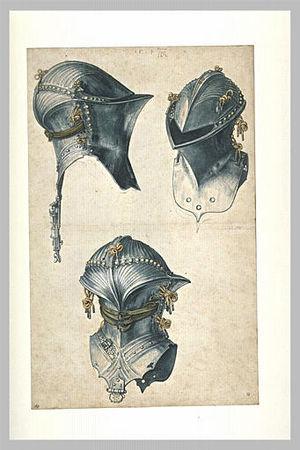
L'œuvre gouaché et aquarellé d'Albrecht Dürer comporte une petite centaine d'aquarelles qui nous sont parvenues.